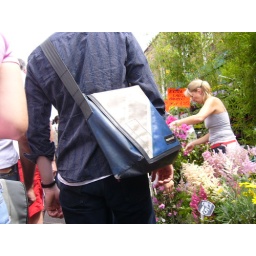
spotted at columbia road (flower) market in london.